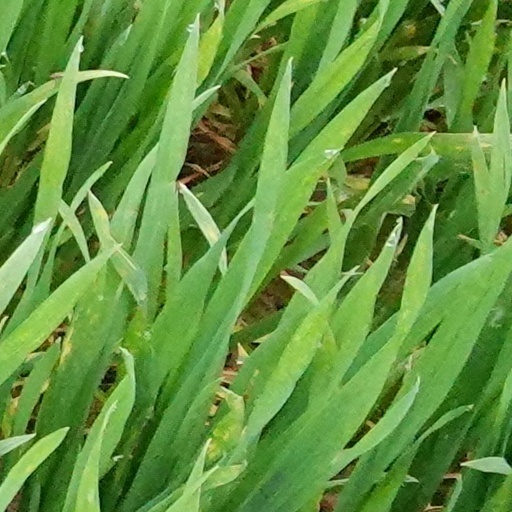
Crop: wheat